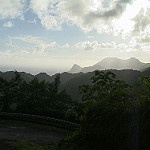
Scene: Outdoor